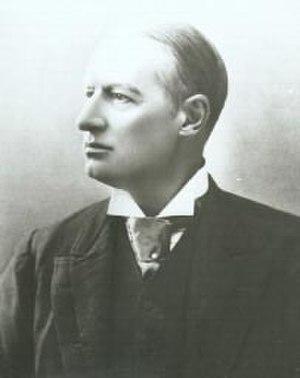
William Cleaver Francis Robinson, né le 14 janvier 1834 en Irlande et mort le 2 mai 1897 à Londres, est un homme politique britannique qui a servi comme gouverneur de l'Australie-Occidentale et l'Australie-Méridionale, Lieutenant-gouverneur de la province canadienne de l'Île-du-Prince-Édouard entre 1870 et 1873, et gouverneur des îles Malouines.